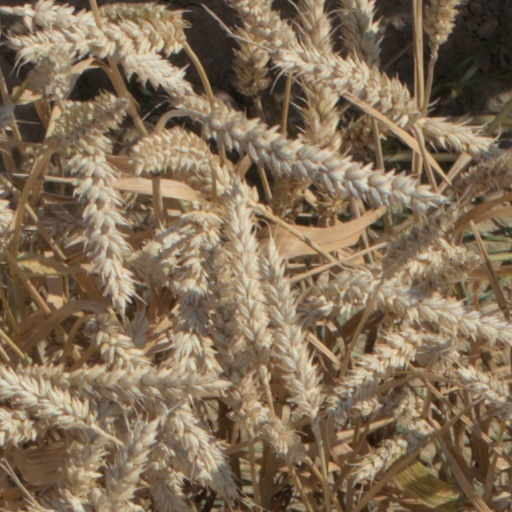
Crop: wheat